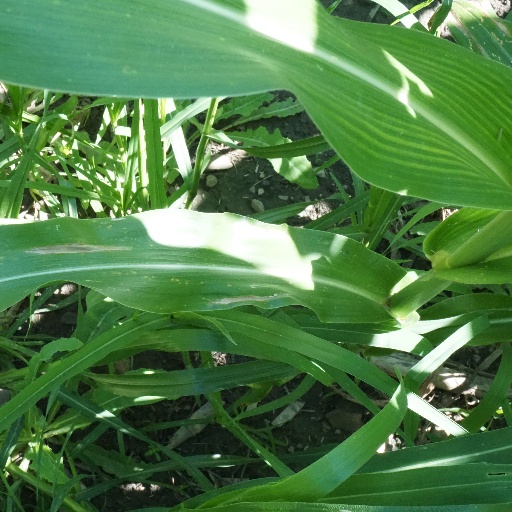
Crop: maize; corn